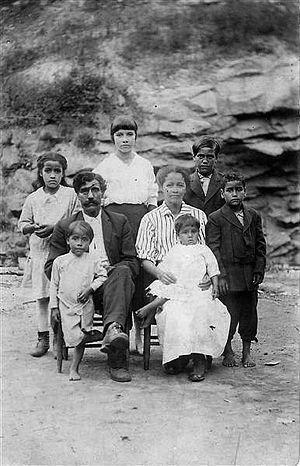
Les Melungeons sont une ancienne communauté métissée vivant initialement dans l'est du Tennessee, la Virginie-Occidentale, l'est du Kentucky et la Caroline du Nord depuis au moins 200 ans et peut-être depuis plus longtemps. On estime la population à 4 millions, mais beaucoup de personnes d'ascendance melungeon sont susceptibles d'ignorer leurs origines, ou de les cacher en raison du racisme hérité de la ségrégation raciale.